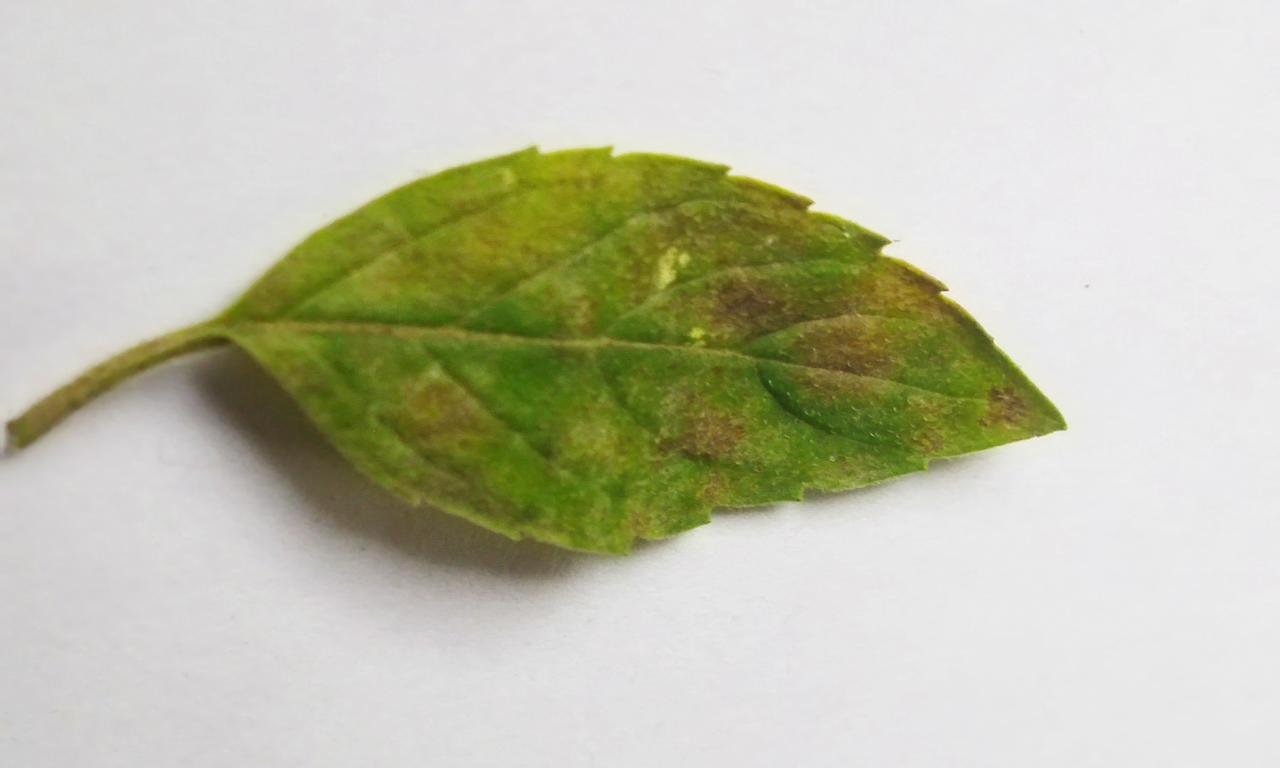
Label: Spoiled